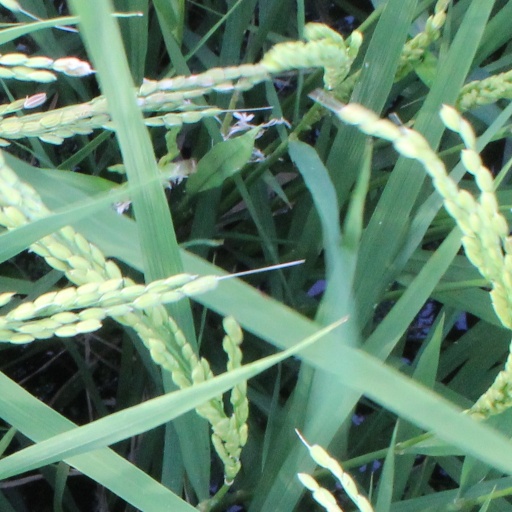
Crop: rice